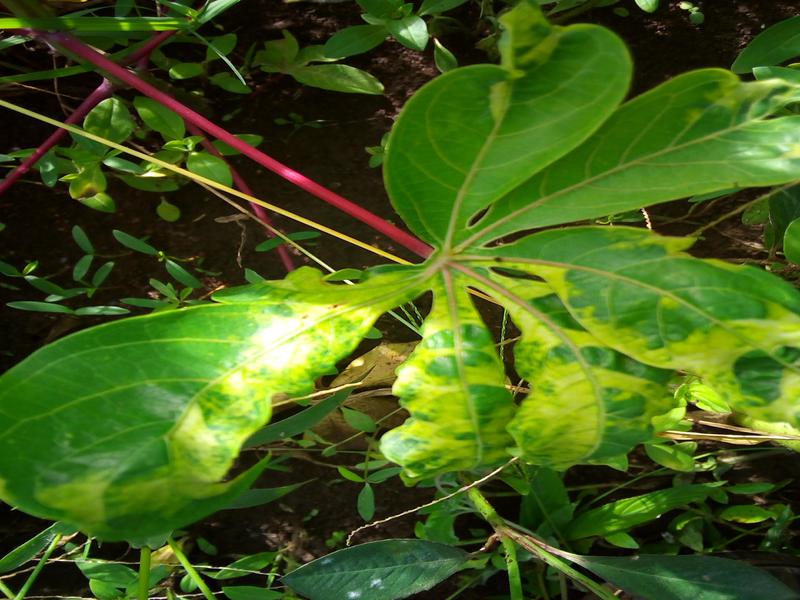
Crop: cassava
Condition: mosaic_disease